Once Upon a Time in Tibet

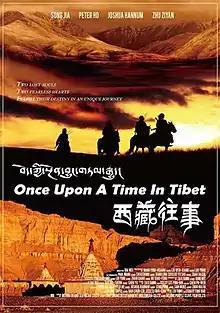
Film poster

Once Upon a Time in Tibet, also known as American Pilot, is a 2010 Chinese romantic comedy film directed and co-produced by Dai Wei, and starring Peter Ho, Joshua Hannum, Song Jia, Zhu Ziyan, Tino Bao, and Sam-Co. The film is an adaptation of Tashi Dawa's novel "Cats of Shambala". The film tells the story of Robert and Yong Cuo's transnational love story.